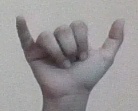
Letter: ya